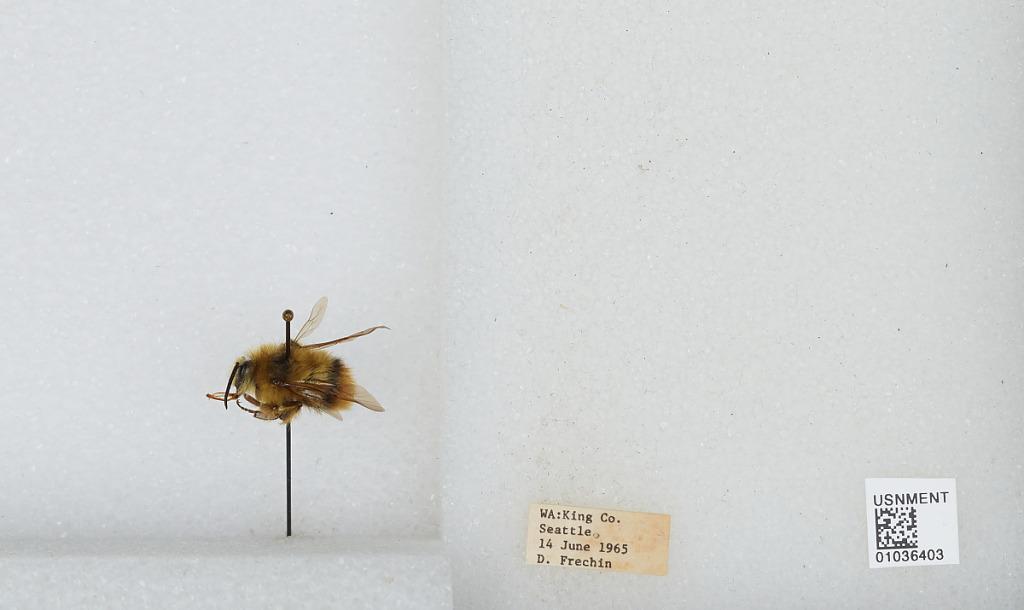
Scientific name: Bombus (Pyrobombus) mixtus Cresson
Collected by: D. Frechin
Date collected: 1965-6-14
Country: United States
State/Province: Washington
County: King
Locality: Seattle
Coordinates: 47.6097, -122.333